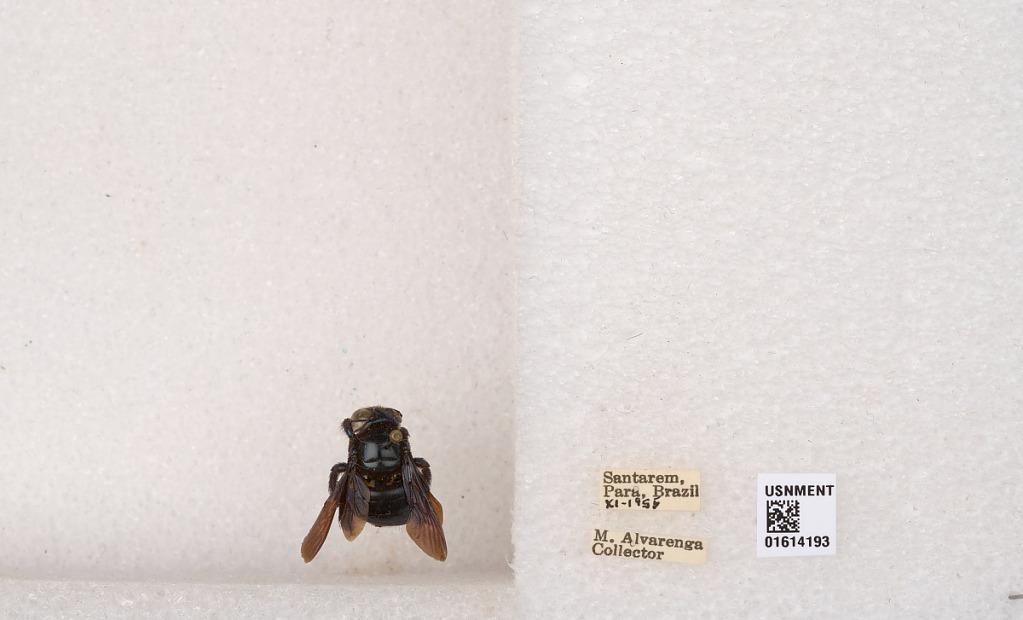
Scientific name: Xylocopa (Schonnherria) muscaria (Fabricius)
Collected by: M. Alvarenga
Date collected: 1955-11-1
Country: Brazil
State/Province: Para
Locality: Santarem